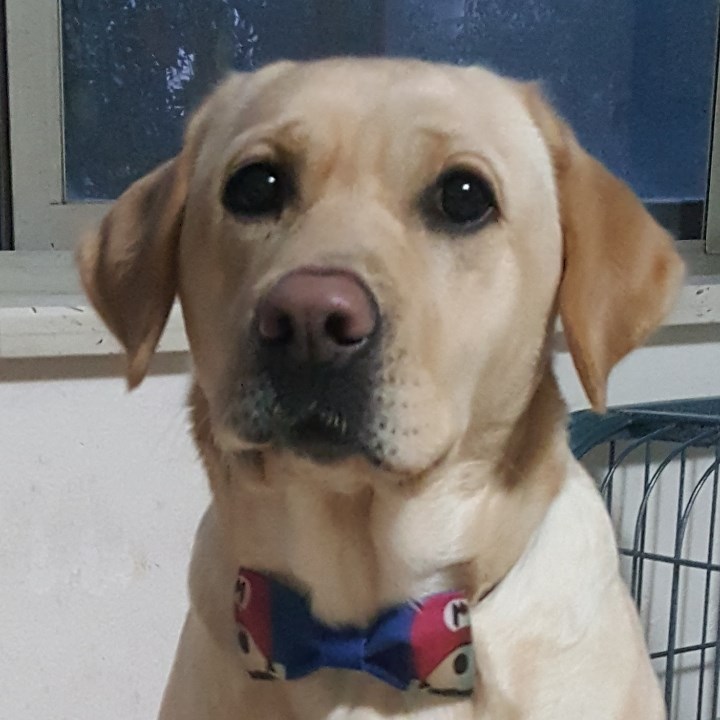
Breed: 3580-n000122-Labrador_retriever